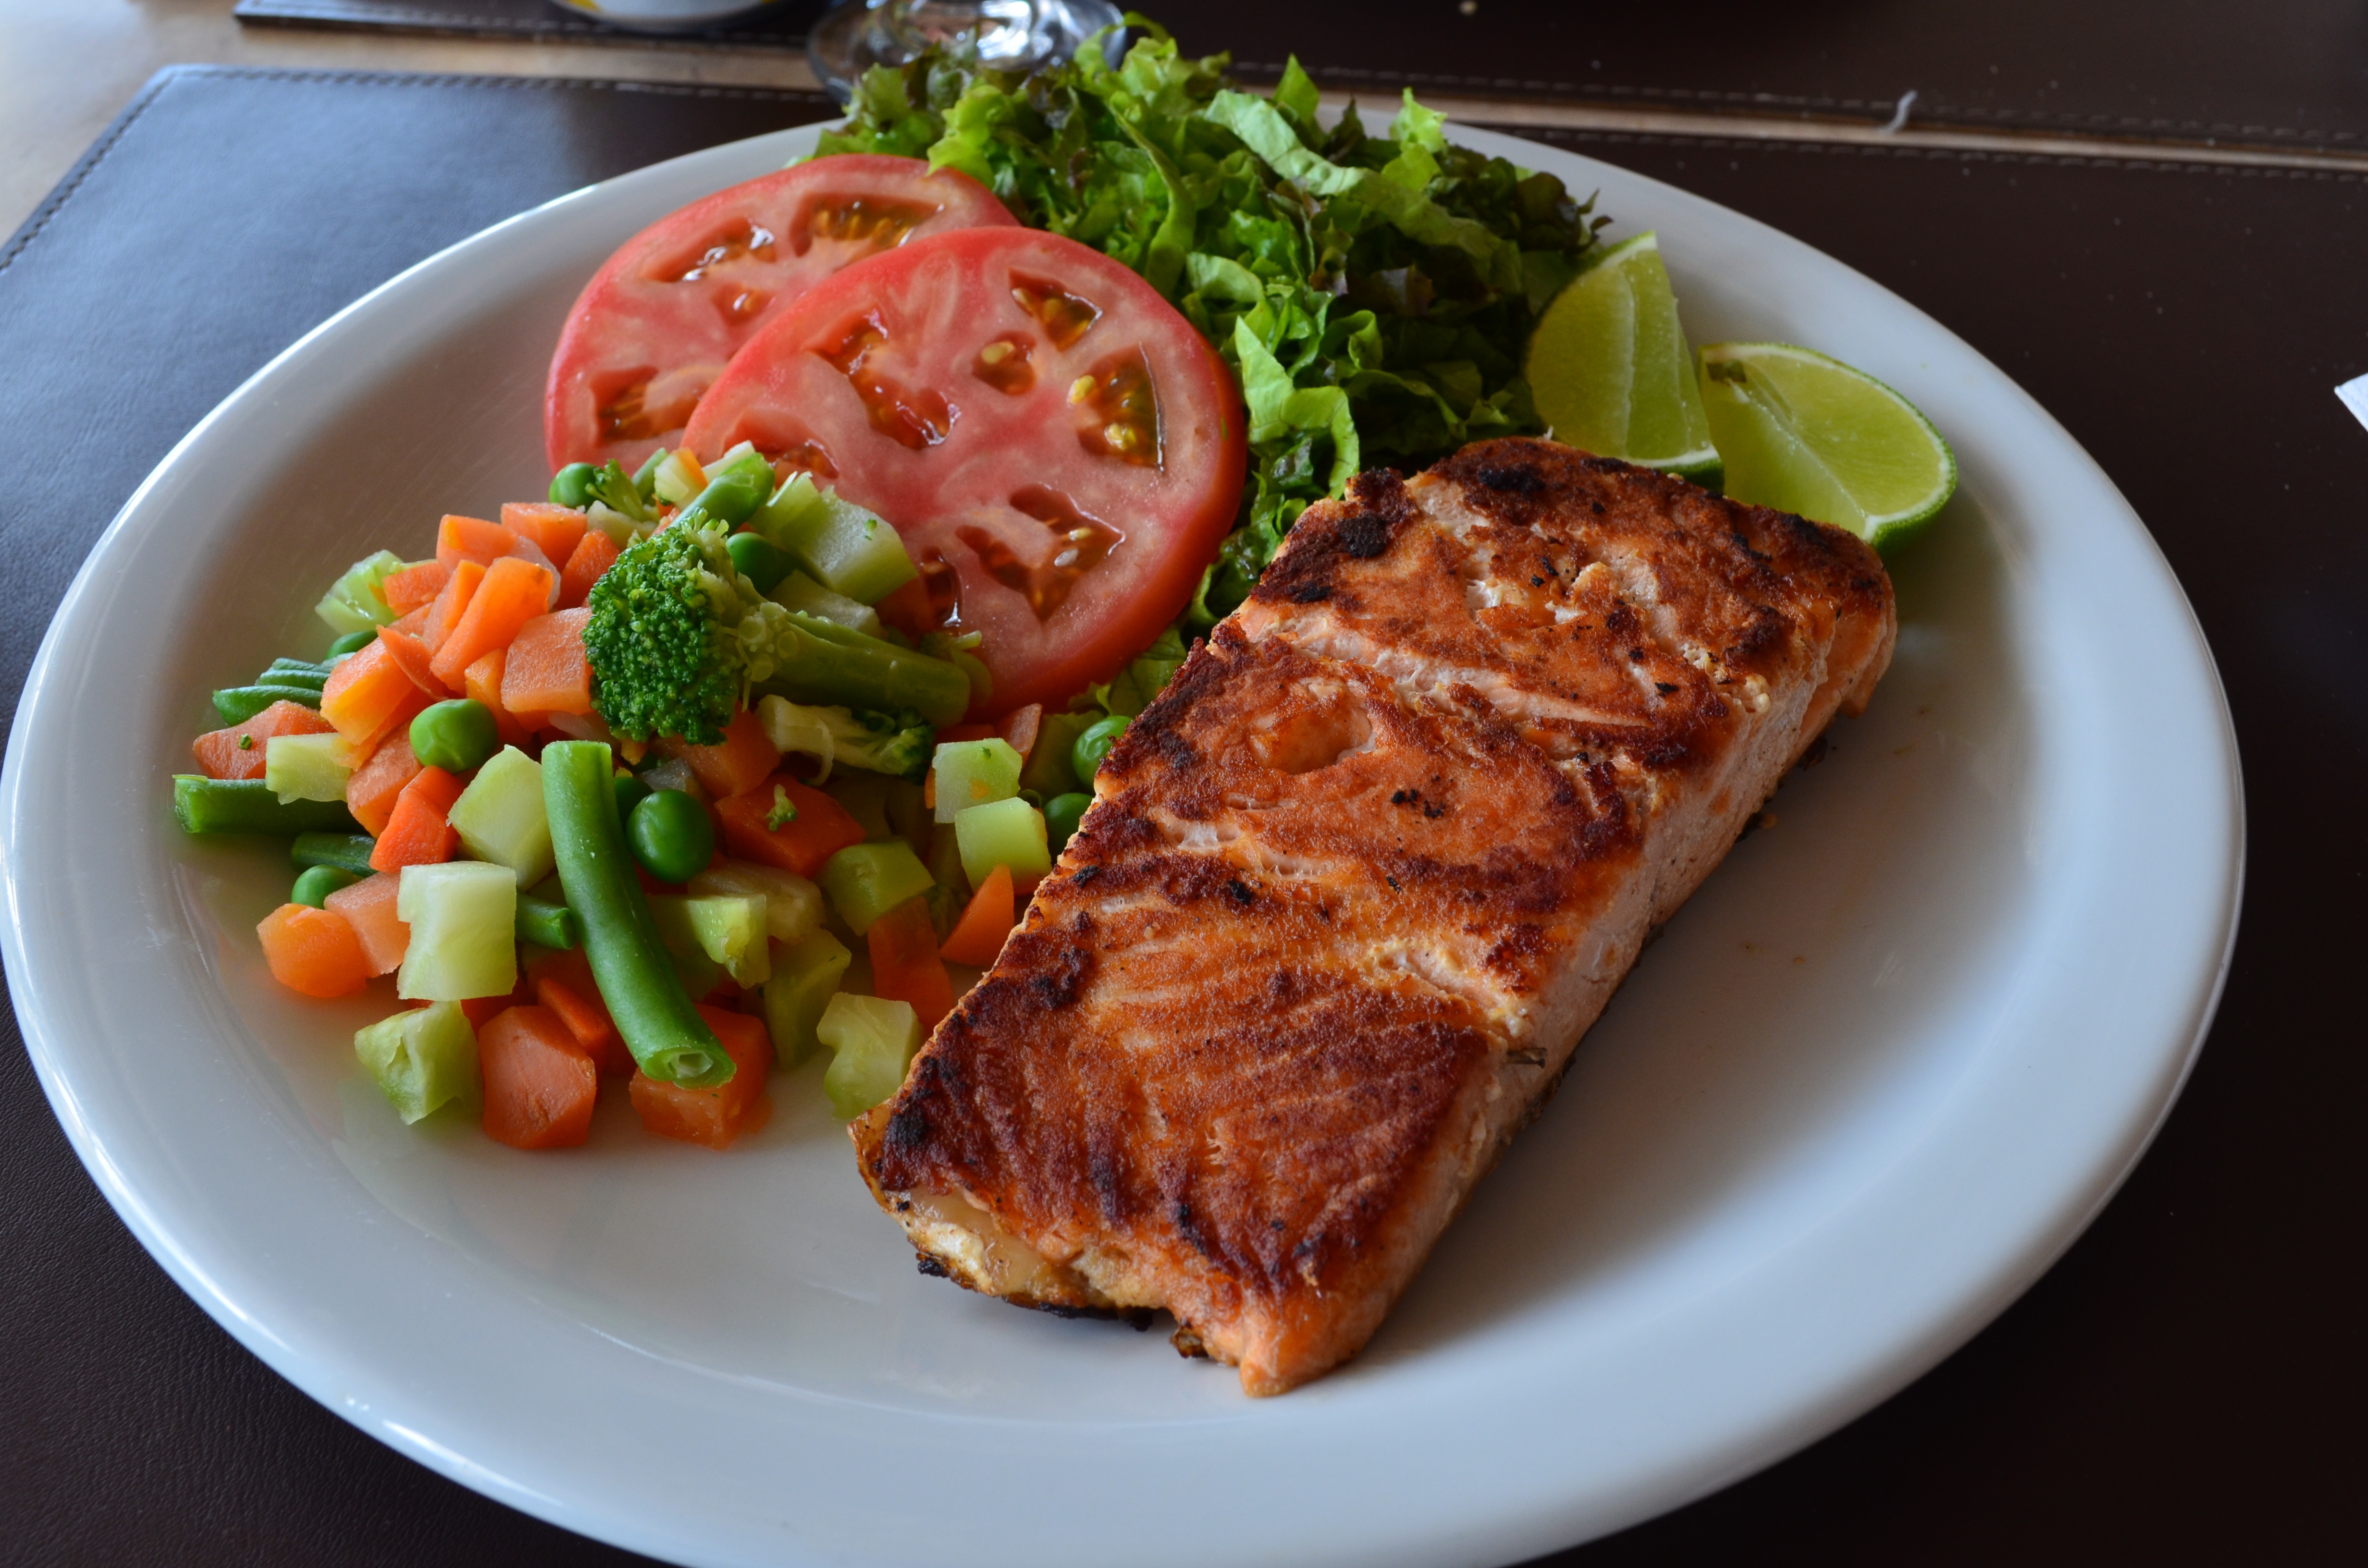
dish, meal, food, produce, fish, meat, lunch, cuisine, steak, pork chop, power, salmon, potatos, salmon like fish